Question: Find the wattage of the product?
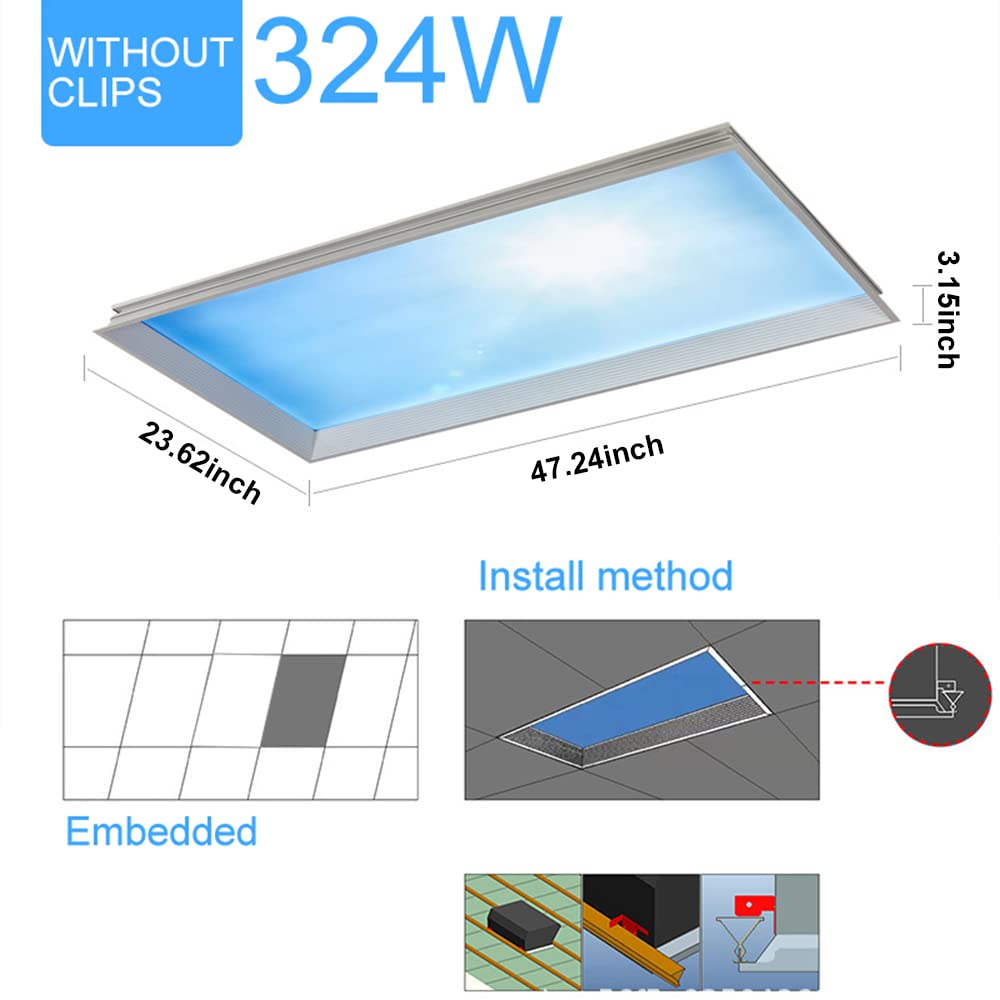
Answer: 324.0 watt